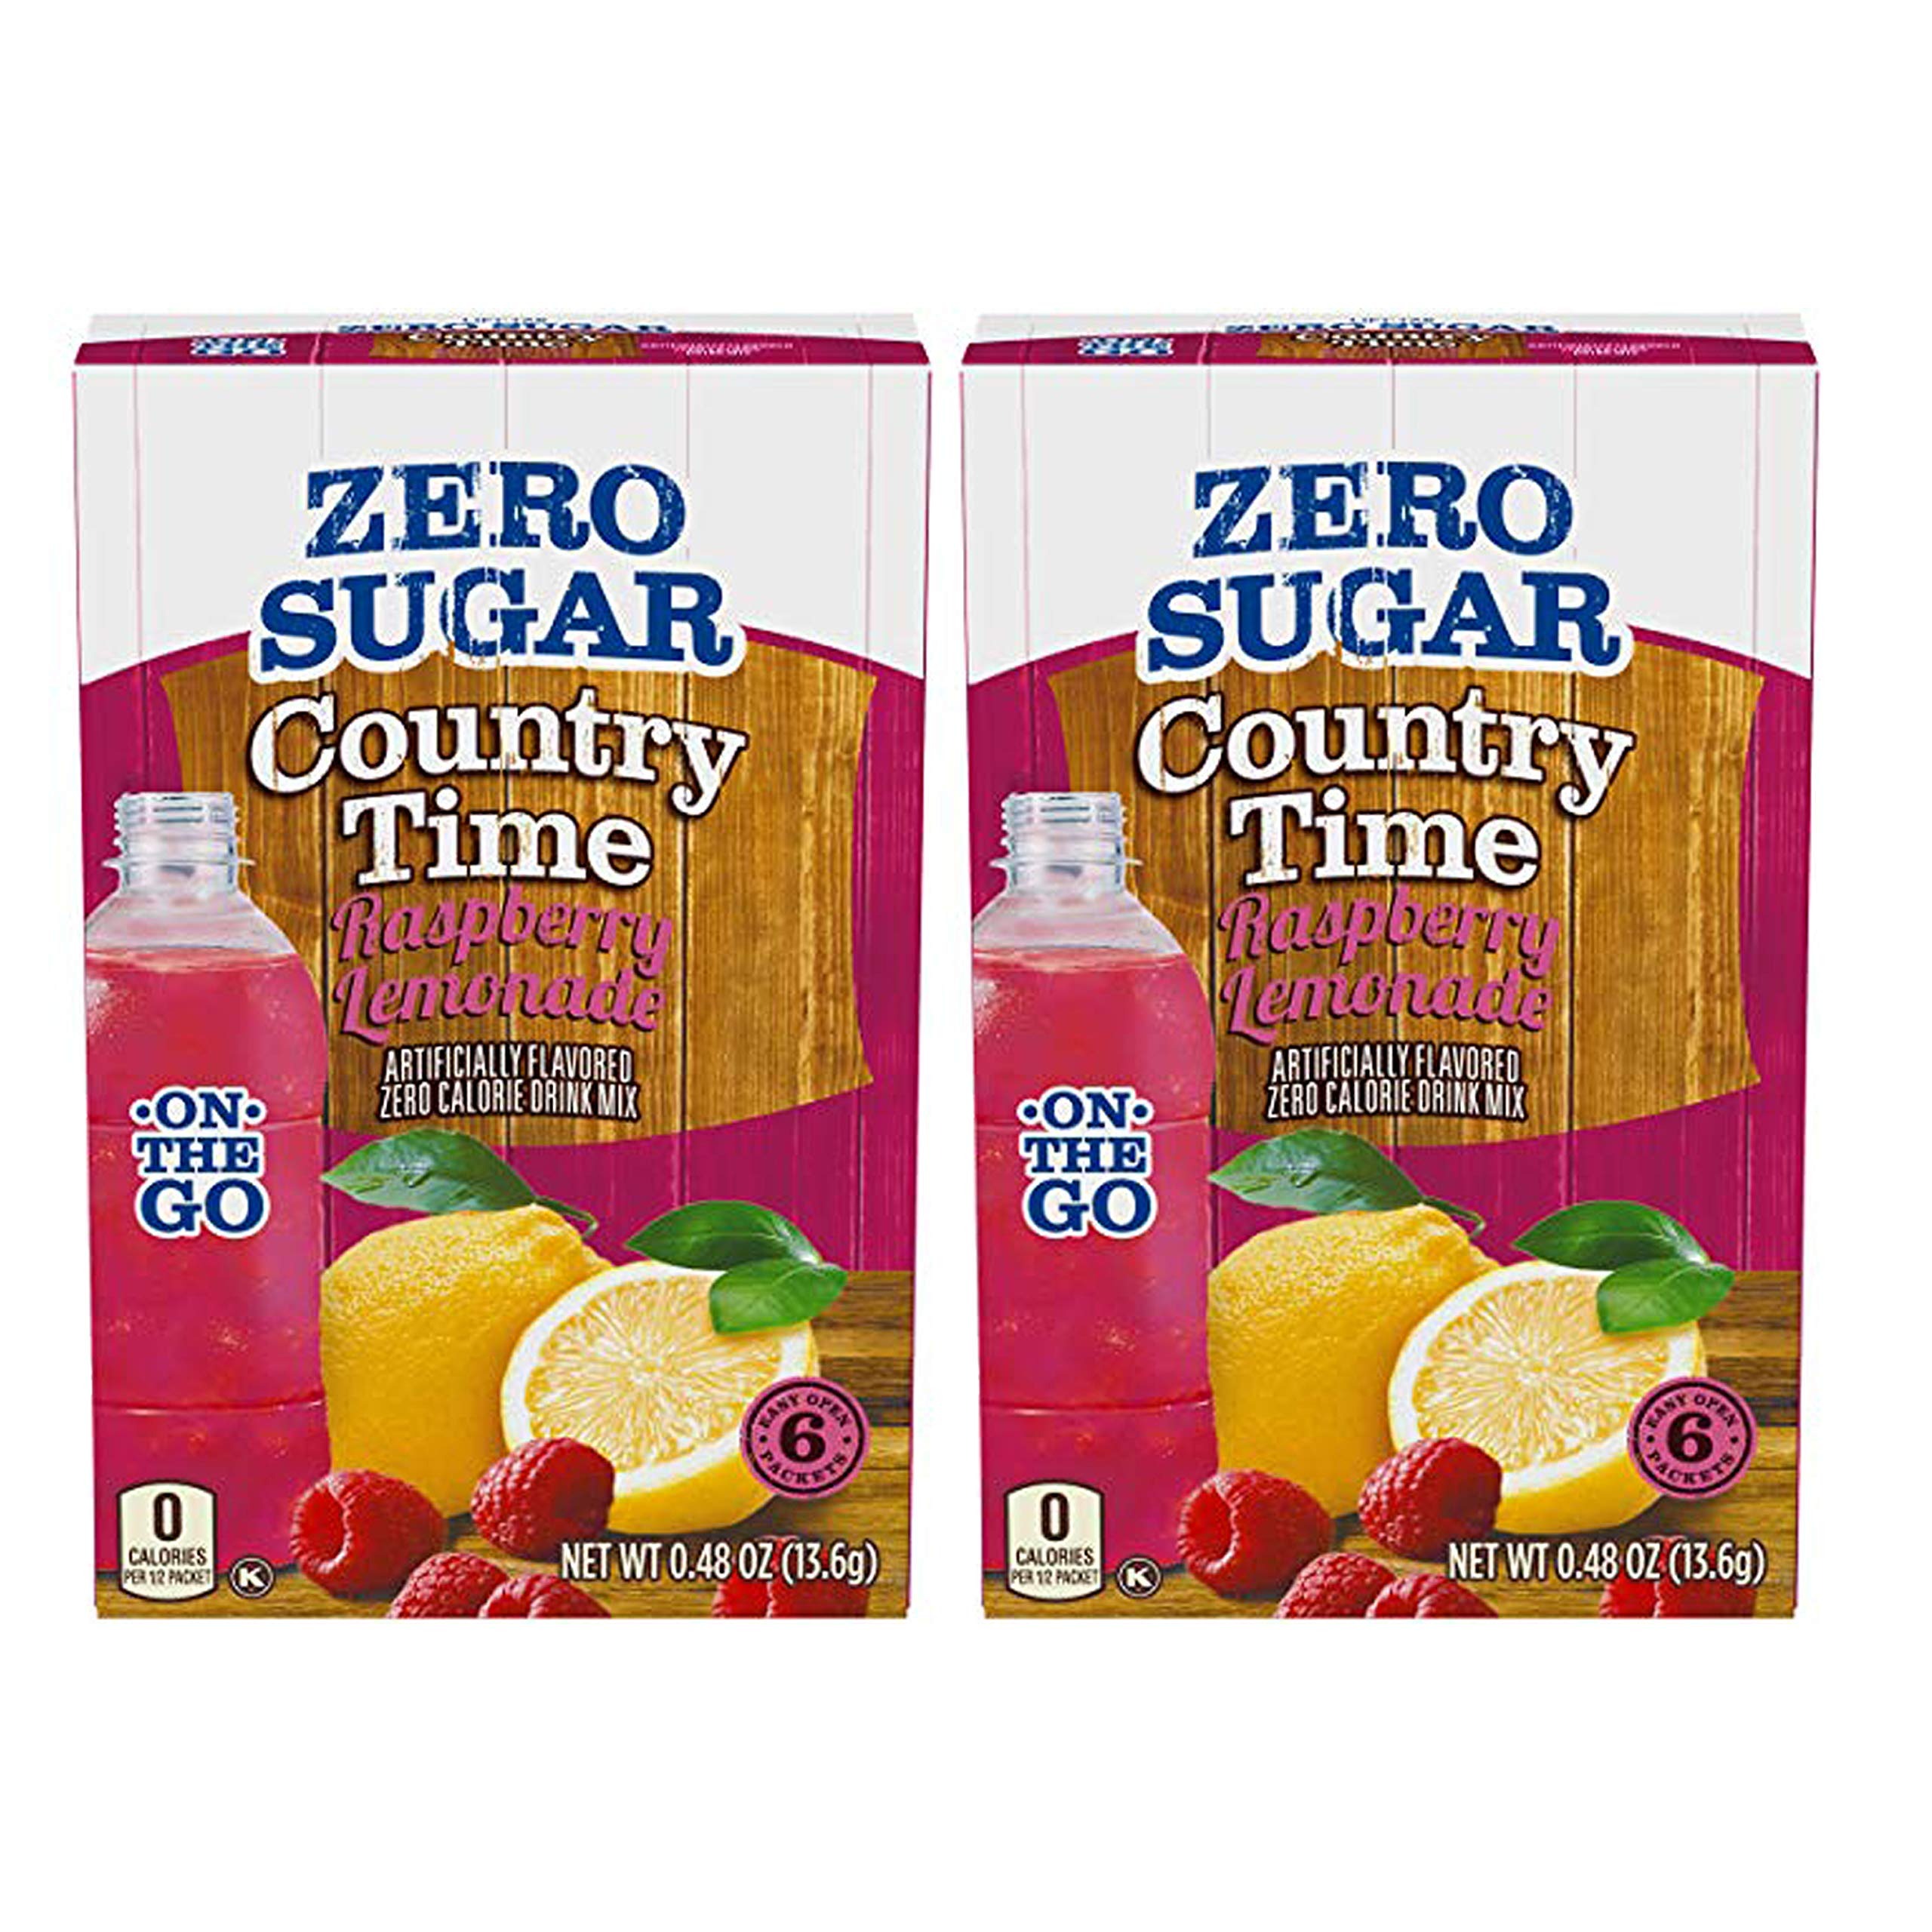
Item Name: Country Time Zero Sugar Raspberry Lemonade on the go packs 6ct (pack of 2)
Product Description: On the go sugar free lemonade powder packets
Value: 0.96
Unit: Ounce

Price: 12.47